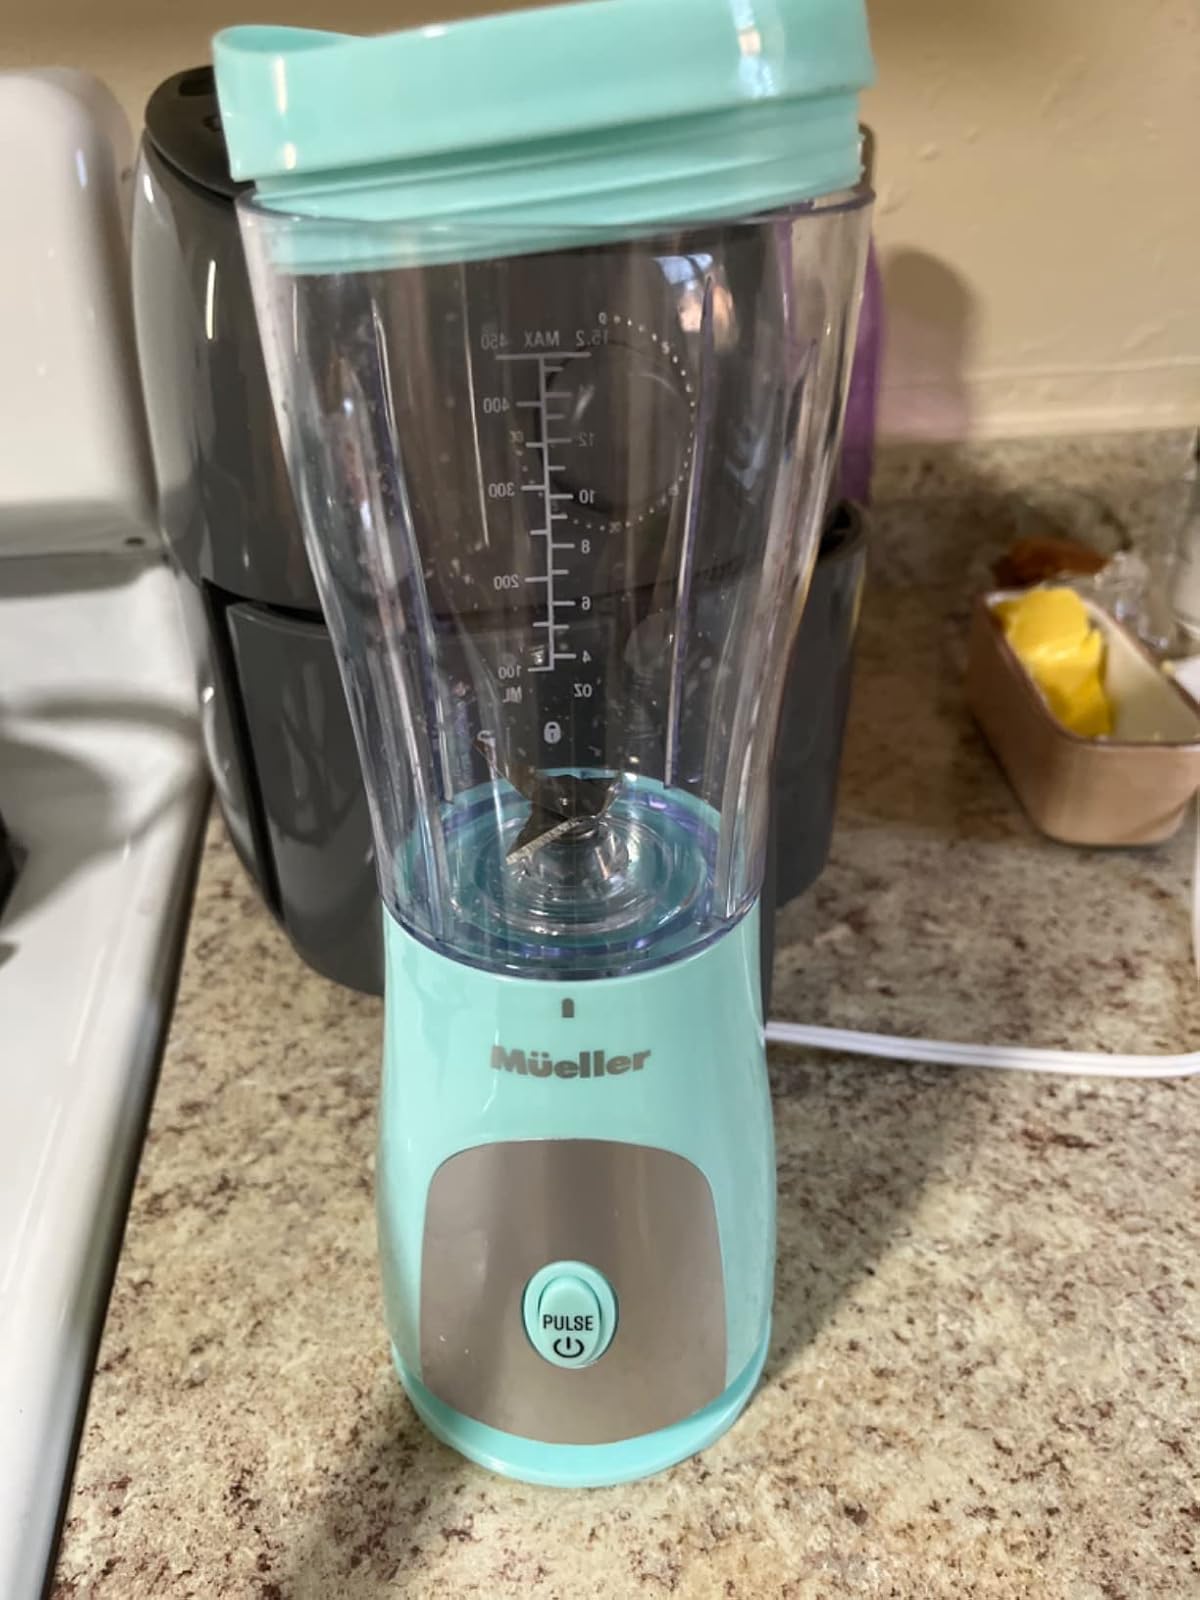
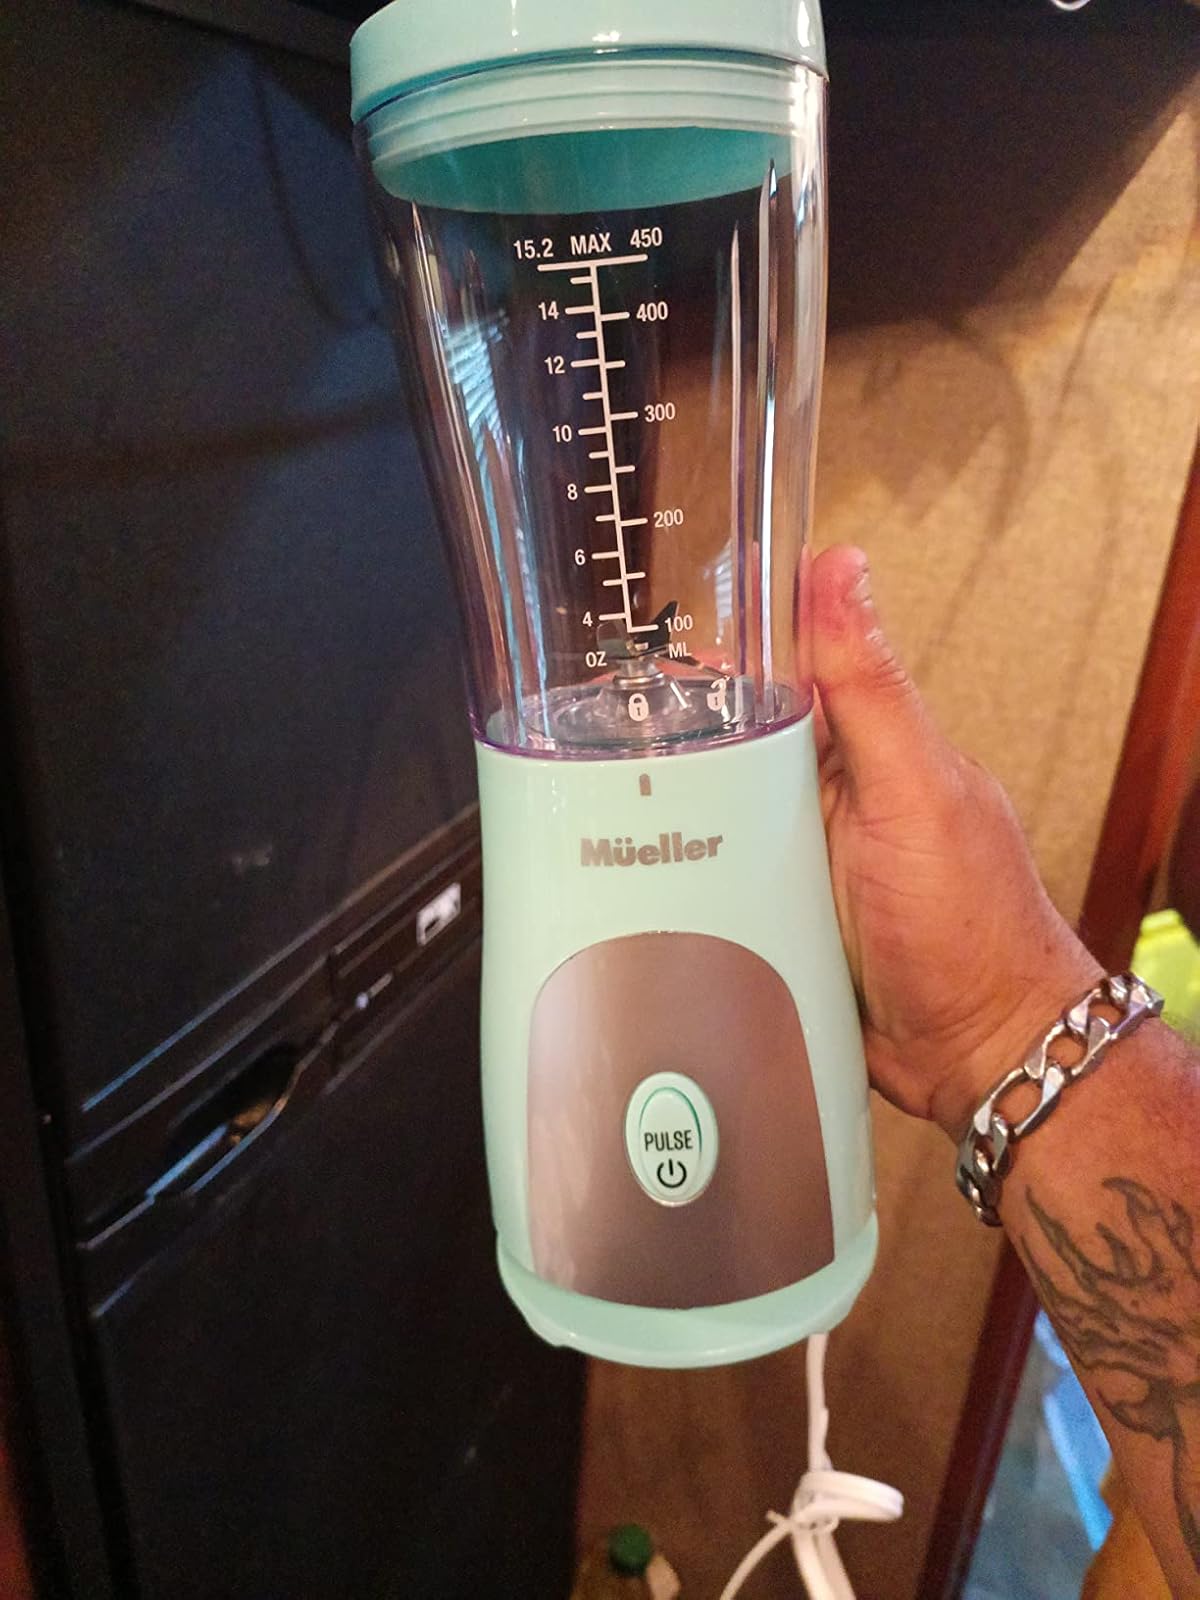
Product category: items_blender
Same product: yes